Helping Hand (Body of Proof)

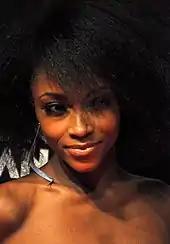
Yaya DaCosta ("pictured") played Holly Bennett, this episode's murderer.

"Helping Hand", along with the eight episode's from "Body of Proof"s first season, were released on a two-disc DVD set in the United States on September 20, 2011. The sets included brief audio commentaries from various crew and cast members for several episode's, a preview of season 2 and a 10-minute "featurette" on the making of the show, with commentaries from the medical consultants who helped with the script, as well as a "Contaminated Evidence" blooper reel.